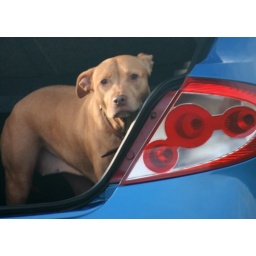
Saw this dog sitting in boot of owners car while he polished it!